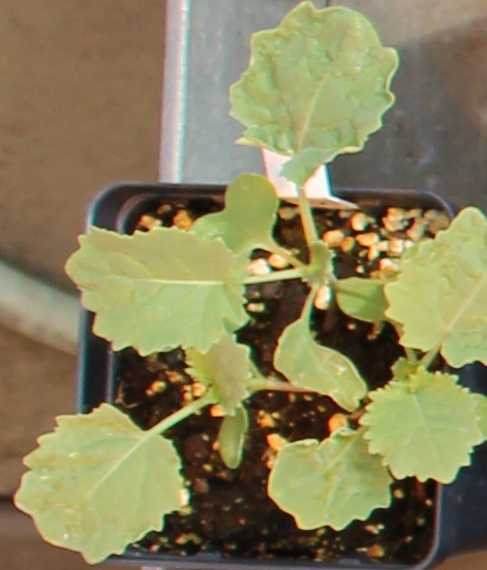
Label: Canola